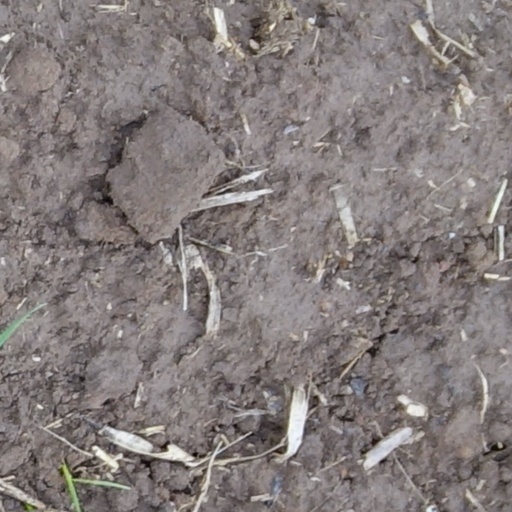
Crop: wheat